Kyle Weems

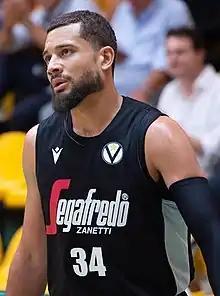
Weems in September 2019

Kyle Jordan Weems (born August 23, 1989) is an American professional basketball player for Derthona Basket of the Italian LBA. He played collegiately for Missouri State University and was named Missouri Valley Conference Men's Basketball Player of the Year and an All-American in 2011.